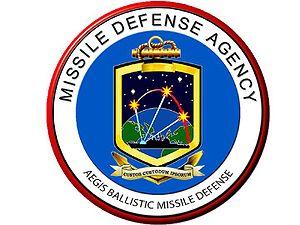
La Missile defense, anciennement « National missile defense », appelée communément « bouclier antimissile », est un système de défense antimissile comprenant des radars et des missiles, et qui a pour but de détecter et de détruire les missiles balistiques ennemis dirigés vers le territoire des États-Unis et de certains de leurs alliés. En fonction depuis novembre 2004, le programme s'étend jusqu'aux années 2020.